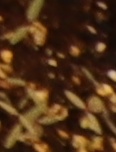
Label: Palmer Amaranth